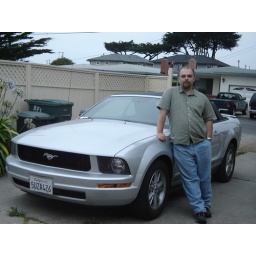
Stupidly, there is no photo of me in the car with the roof down.